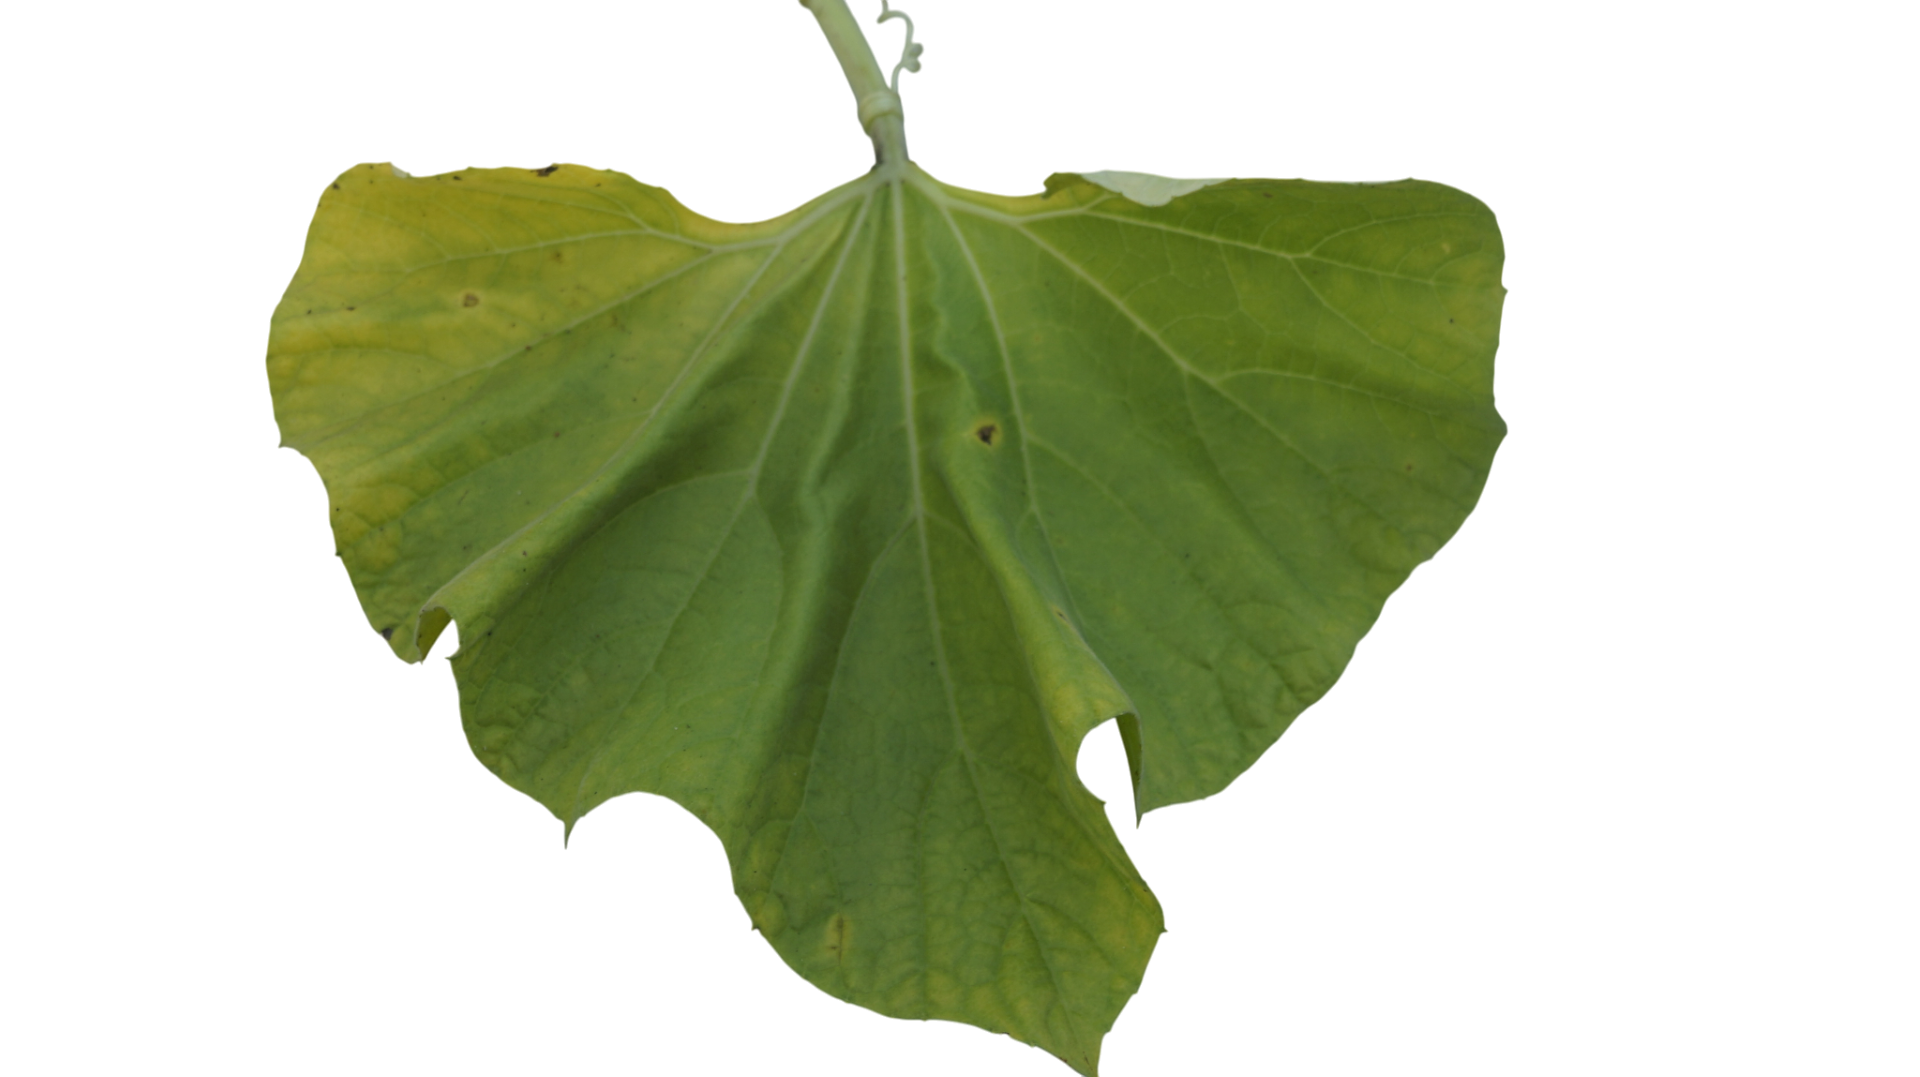
Crop: Bottle Gourd
Label: Downy_Mildew